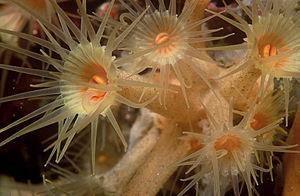
Parazoanthus axinellae (Schmidt, 1862) - Banyuls-sur-Mer